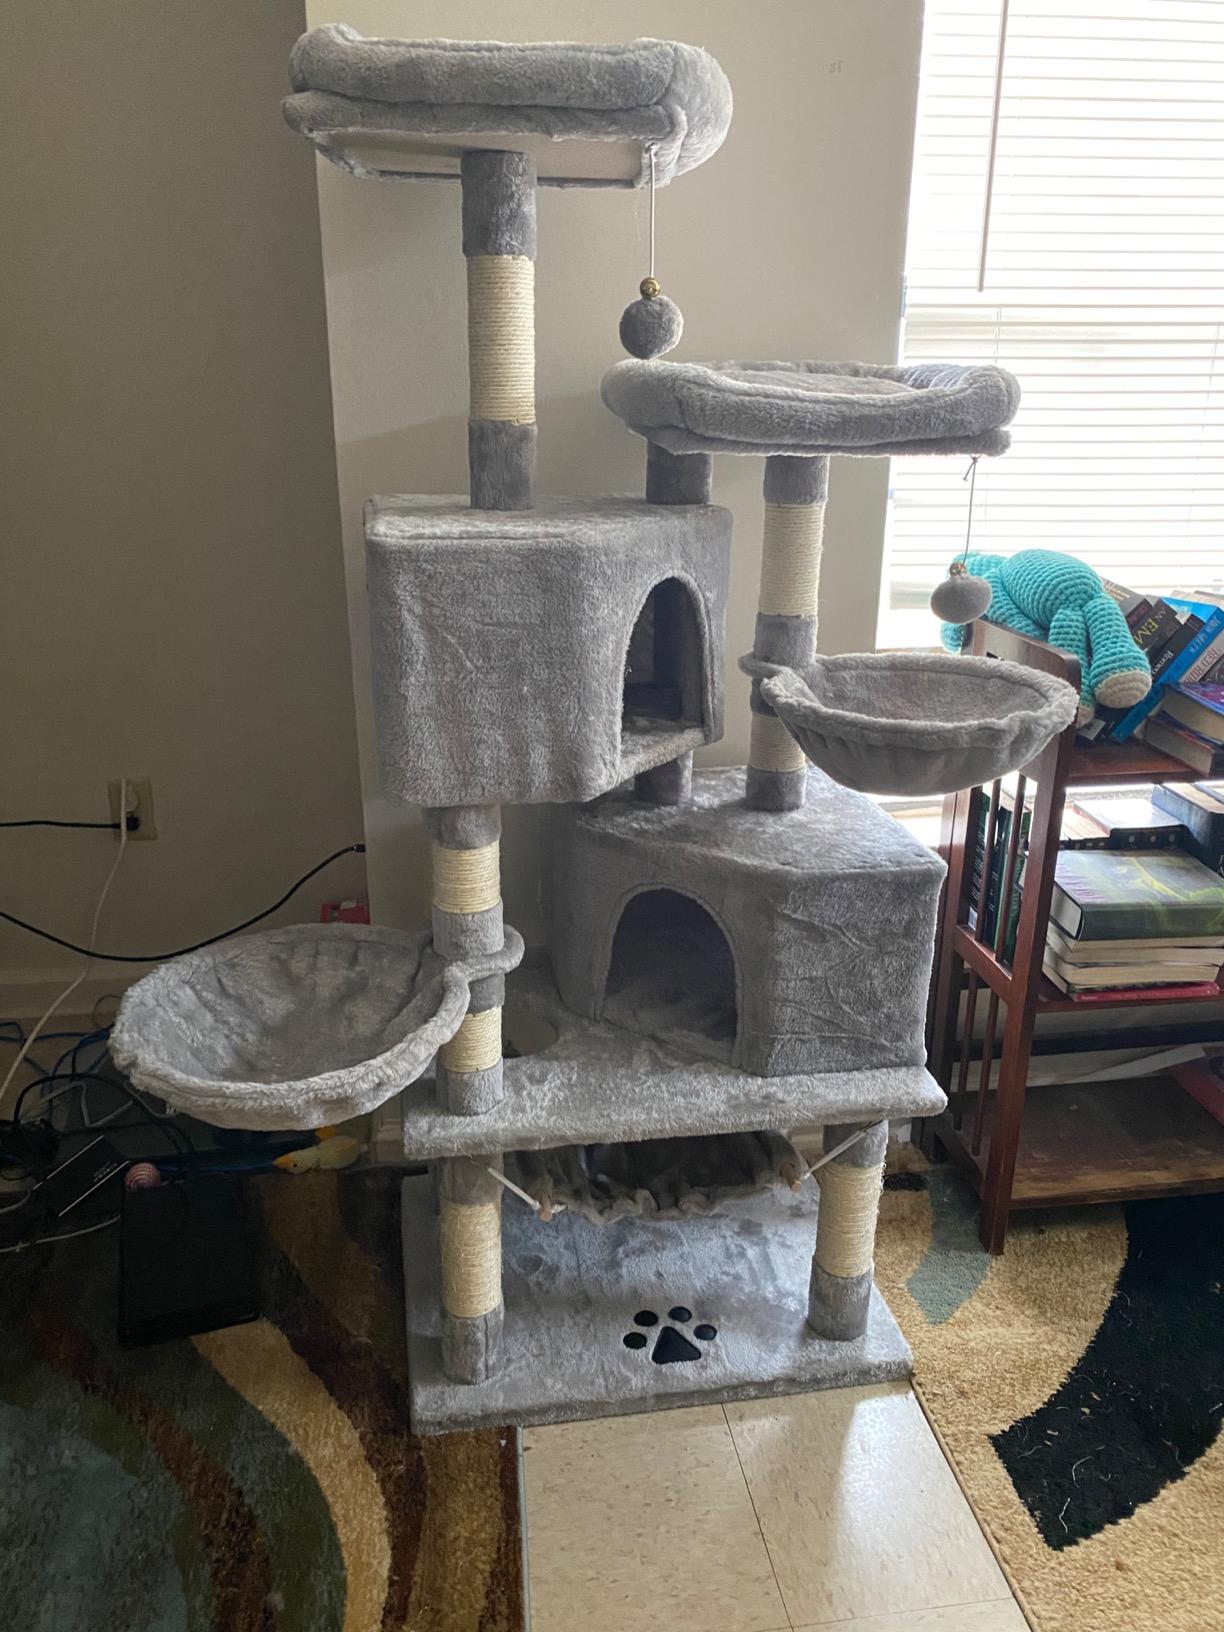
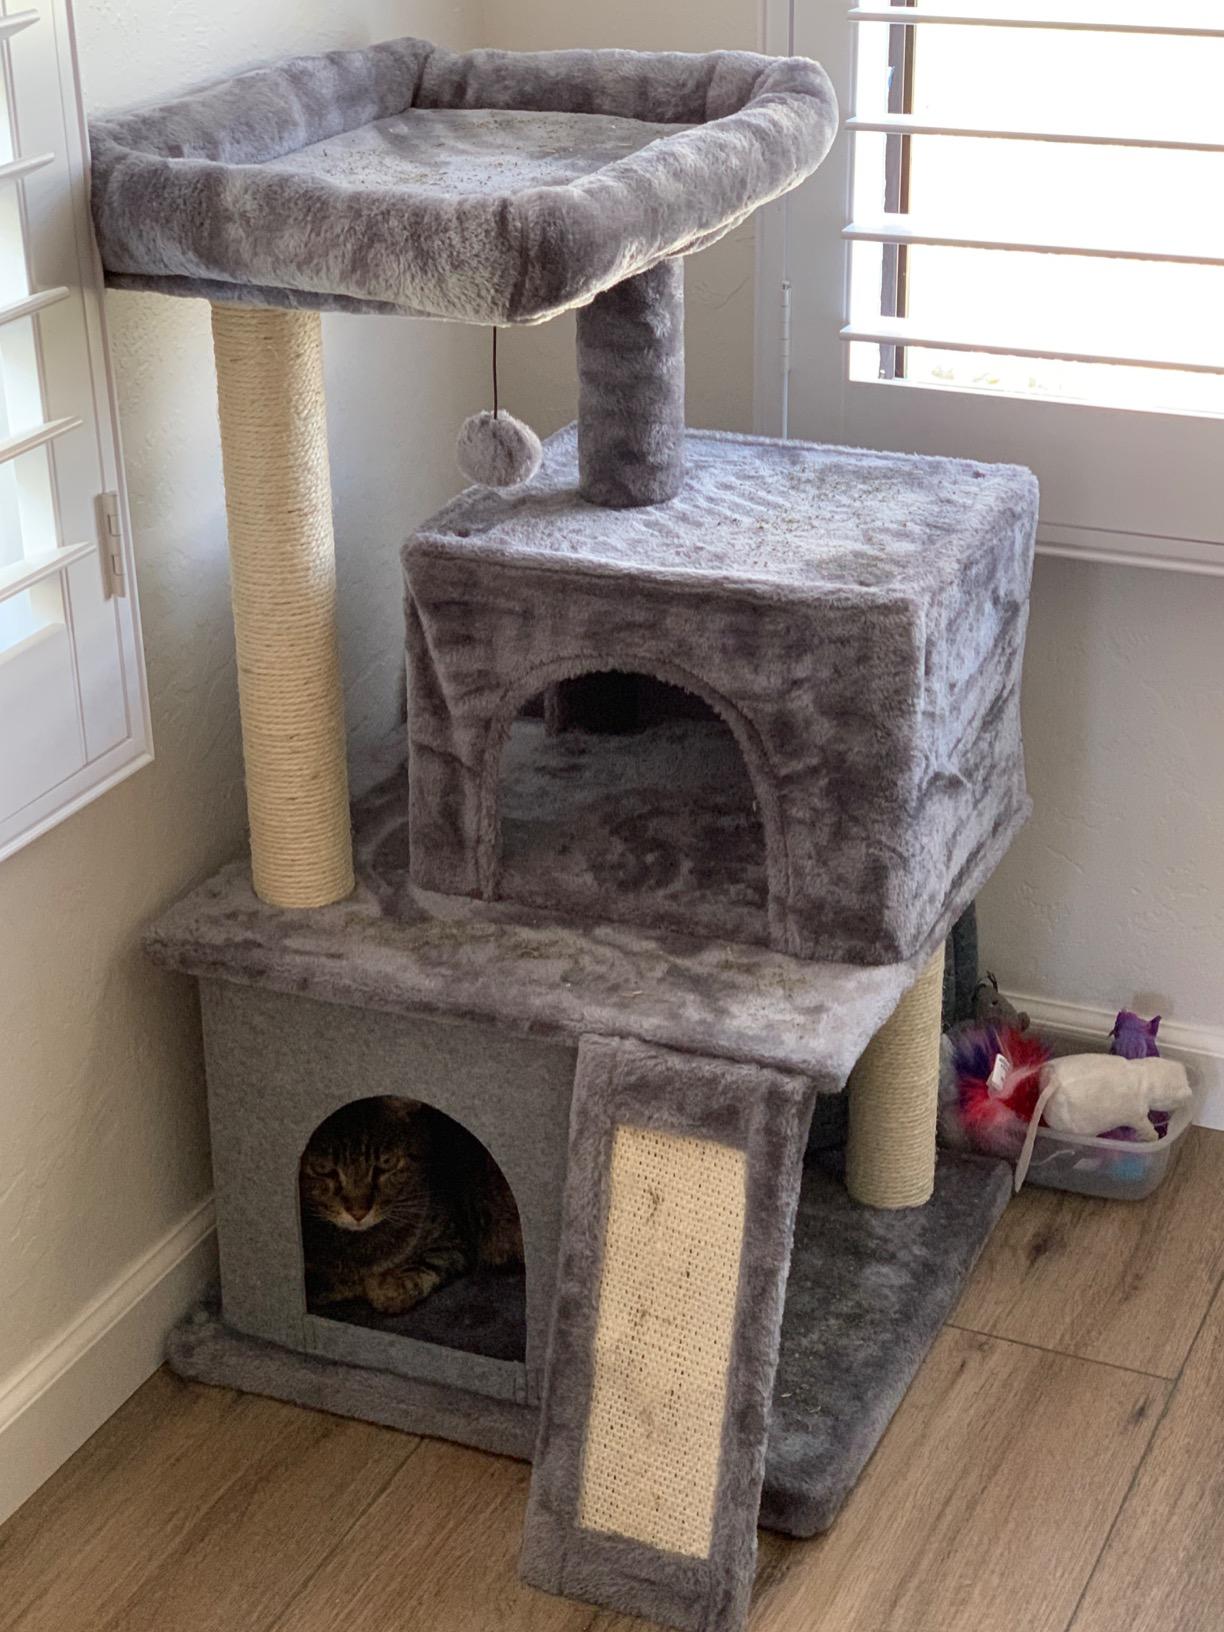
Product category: items_cat tree
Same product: no